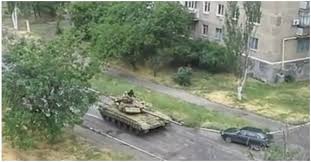
Label: Tank